The Most Dangerous Man in America

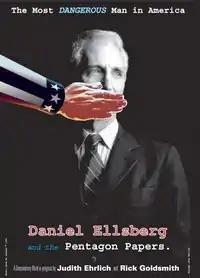

The Most Dangerous Man in America: Daniel Ellsberg and the Pentagon Papers is a 2009 American documentary film directed by Judith Ehrlich and Rick Goldsmith. The film follows Daniel Ellsberg and explores the events leading up to the 1971 publication of the "Pentagon Papers", which exposed the top-secret military history of the United States' involvement in Vietnam.